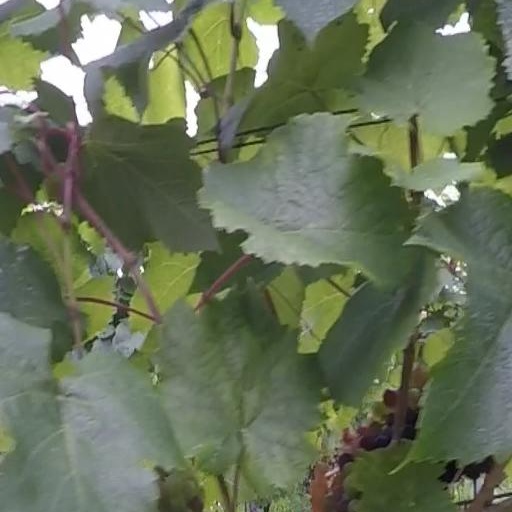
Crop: grape